Nicolaus Copernicus University Ludwik Rydygier Collegium Medicum in Bydgoszcz

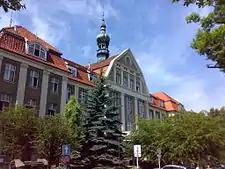
Historical Hospital Building of the Medical University of Gdańsk

The same year, by the decision of the Minister of Health, a Department of Pharmacy was also established in the city.